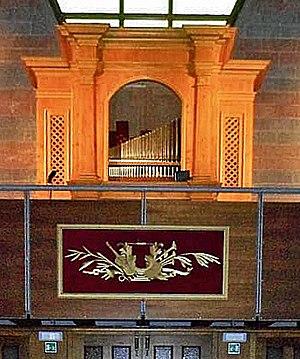
Orgue de l'église paroissiale de Monteaperta, commune de Taipana, province d'Udine, région du Frioul - Vénétie Julienne, photographié le 1er avril 2018.